Describe the emotion expressed in this image:  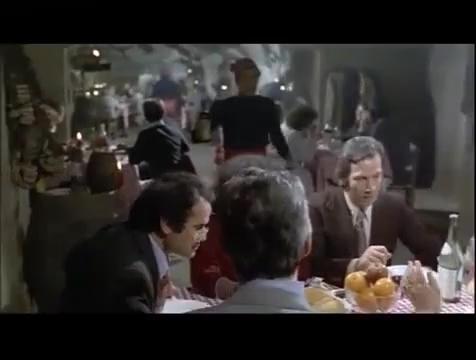
This person displays Pain, valence and arousal with low intensity.